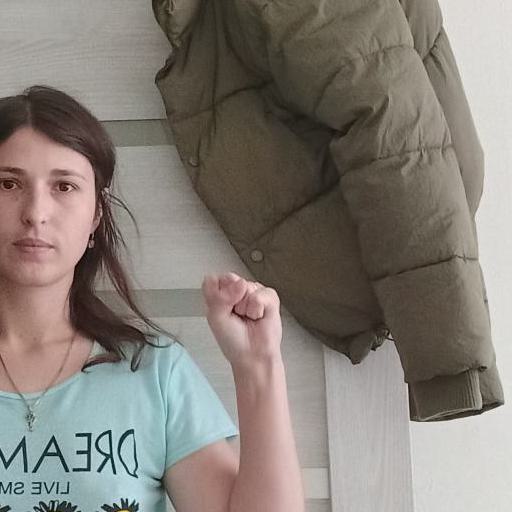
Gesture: fist